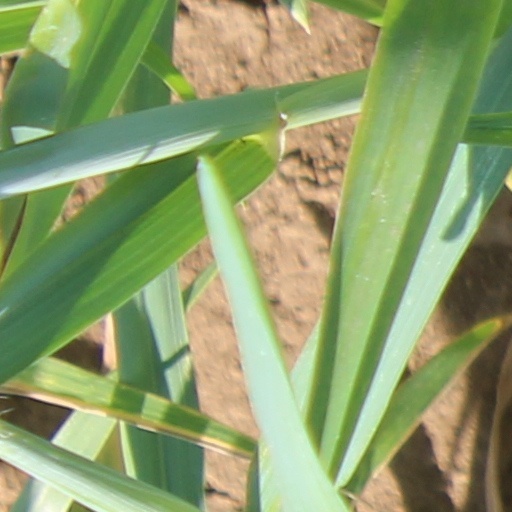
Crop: wheat